Tsukiji fish market

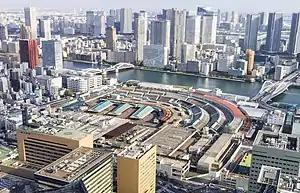
Tsukiji as seen from Shiodome, 2018

Located in Tsukiji in central Tokyo between the Sumida River and the upmarket Ginza shopping district, the area contains retail markets, restaurants, and associated restaurant supply stores. Before 2018, it was the largest wholesale fish and seafood market in the world.